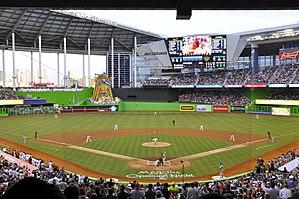
La Classique mondiale de baseball 2017 est la quatrième édition de cette épreuve. Le tournoi de qualification a lieu de février à septembre 2016 et le tour final de la Classique mondiale se joue du 6 mars au 22 mars 2017.
La Copa EuroAmericana 2014 est la deuxième édition de cette compétition estivale de football organisée par le groupe audiovisuel américain DirecTV opposant des clubs issus de différentes confédérations et se disputant sur le continent américain.
La saison 2012 des Marlins de Miami est la 20ᵉ saison en Ligue majeure de baseball pour cette franchise. Elle marque l'inauguration du Marlins Park.